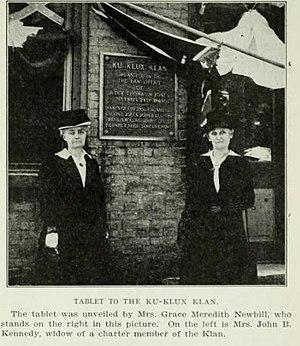
Le Ku Klux Klan, appelé souvent par son sigle KKK ou également le Klan, est une société secrète terroriste suprémaciste blanche des États-Unis fondée à la veillée de Noël 1865 ou au début de l'année 1866.